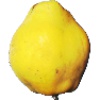
Label: Quince 1